Catholic Church in Spain

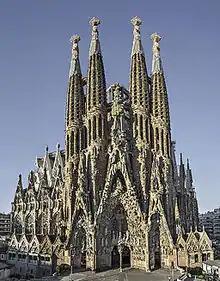
Sagrada Família in Barcelona

The Spanish Church oversees one of the greatest repositories of religious architecture (and art) in the world, among them the outstanding cathedrals of Cordoba (originally built as a church and then replaced by a mosque during Moorish rule, to be subsequently reconsecrated as a Church), Santiago de Compostela, Burgos, León, Seville, Toledo and the Cathedral-Basilica of Our Lady of the Pillar in Zaragoza. There are also magnificent monasteries like San Millán and Silos in La Rioja, Monstserrat and Poblet in Catalonia, El Escorial and El Paular in Madrid, San Juan de los Reyes in Castile-La Mancha, the Abbey of Santa María la Real de Las Huelgas in Castile and Leon, or churches like Sagrada Família in Barcelona by Antoni Gaudí.